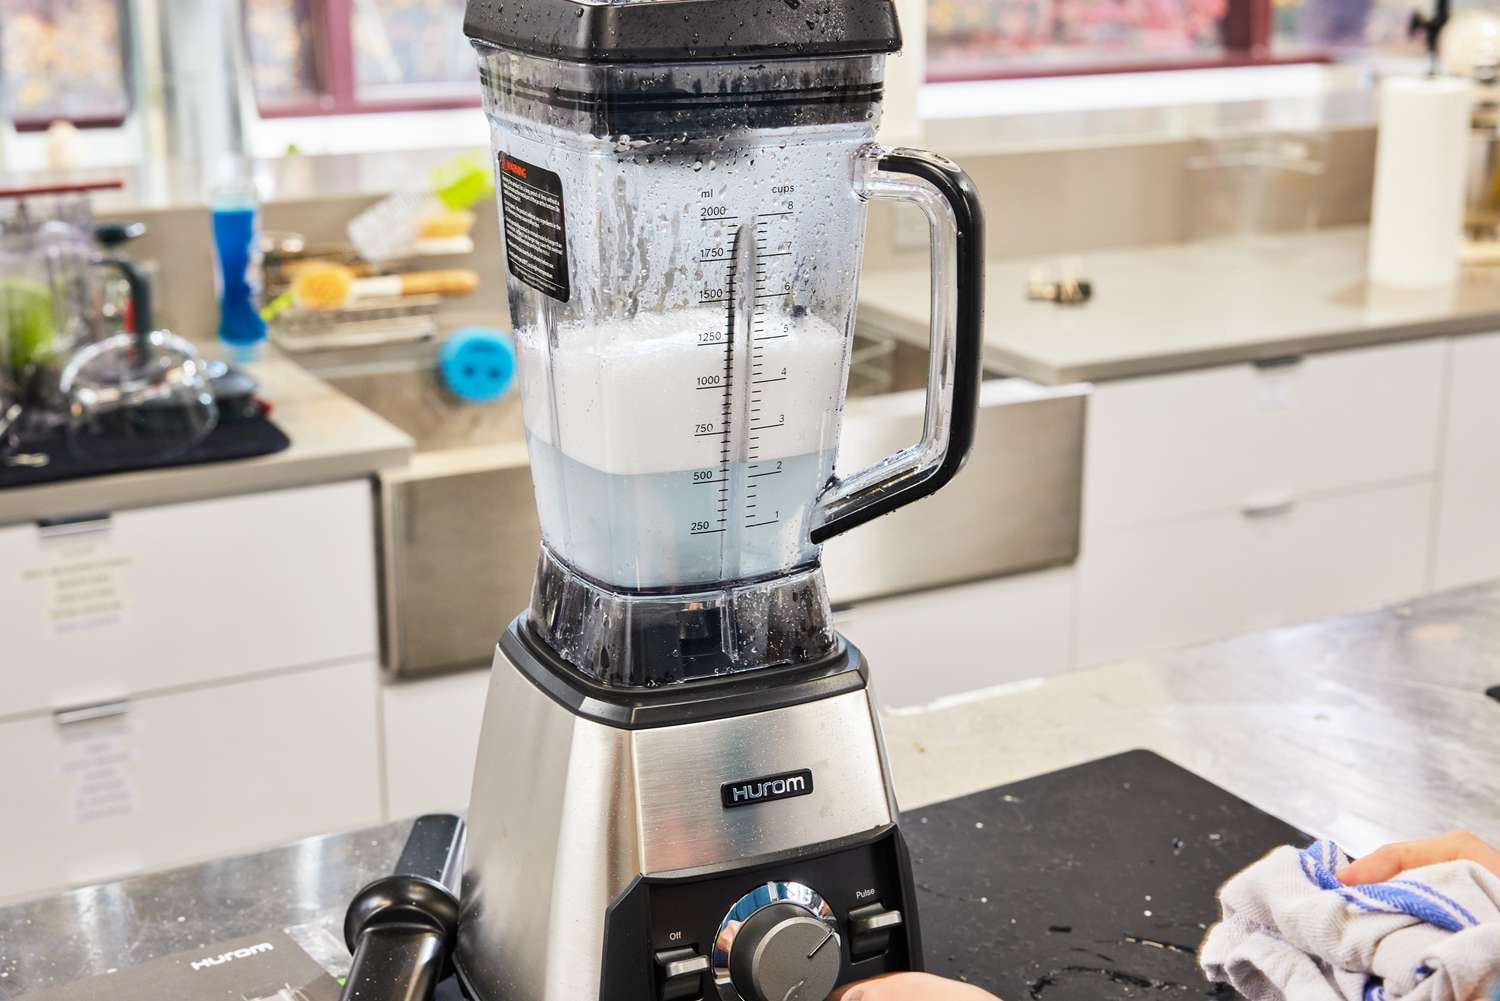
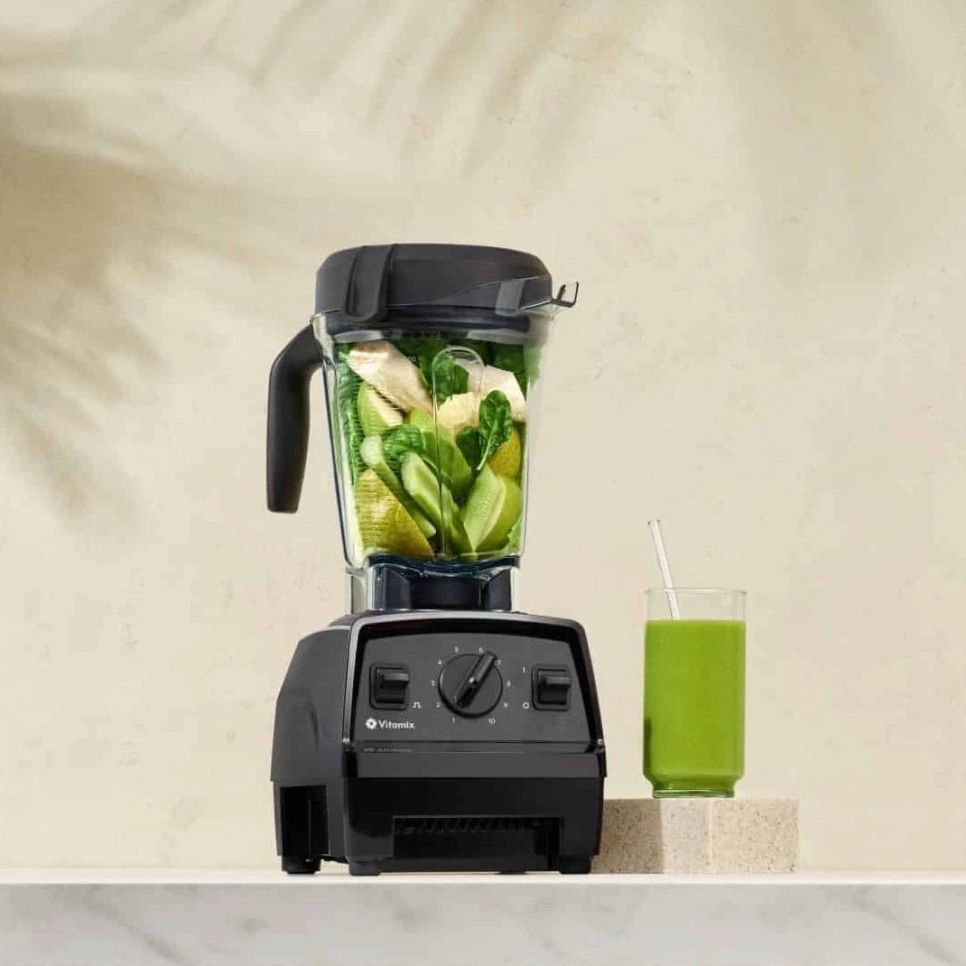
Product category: items_blender
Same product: no